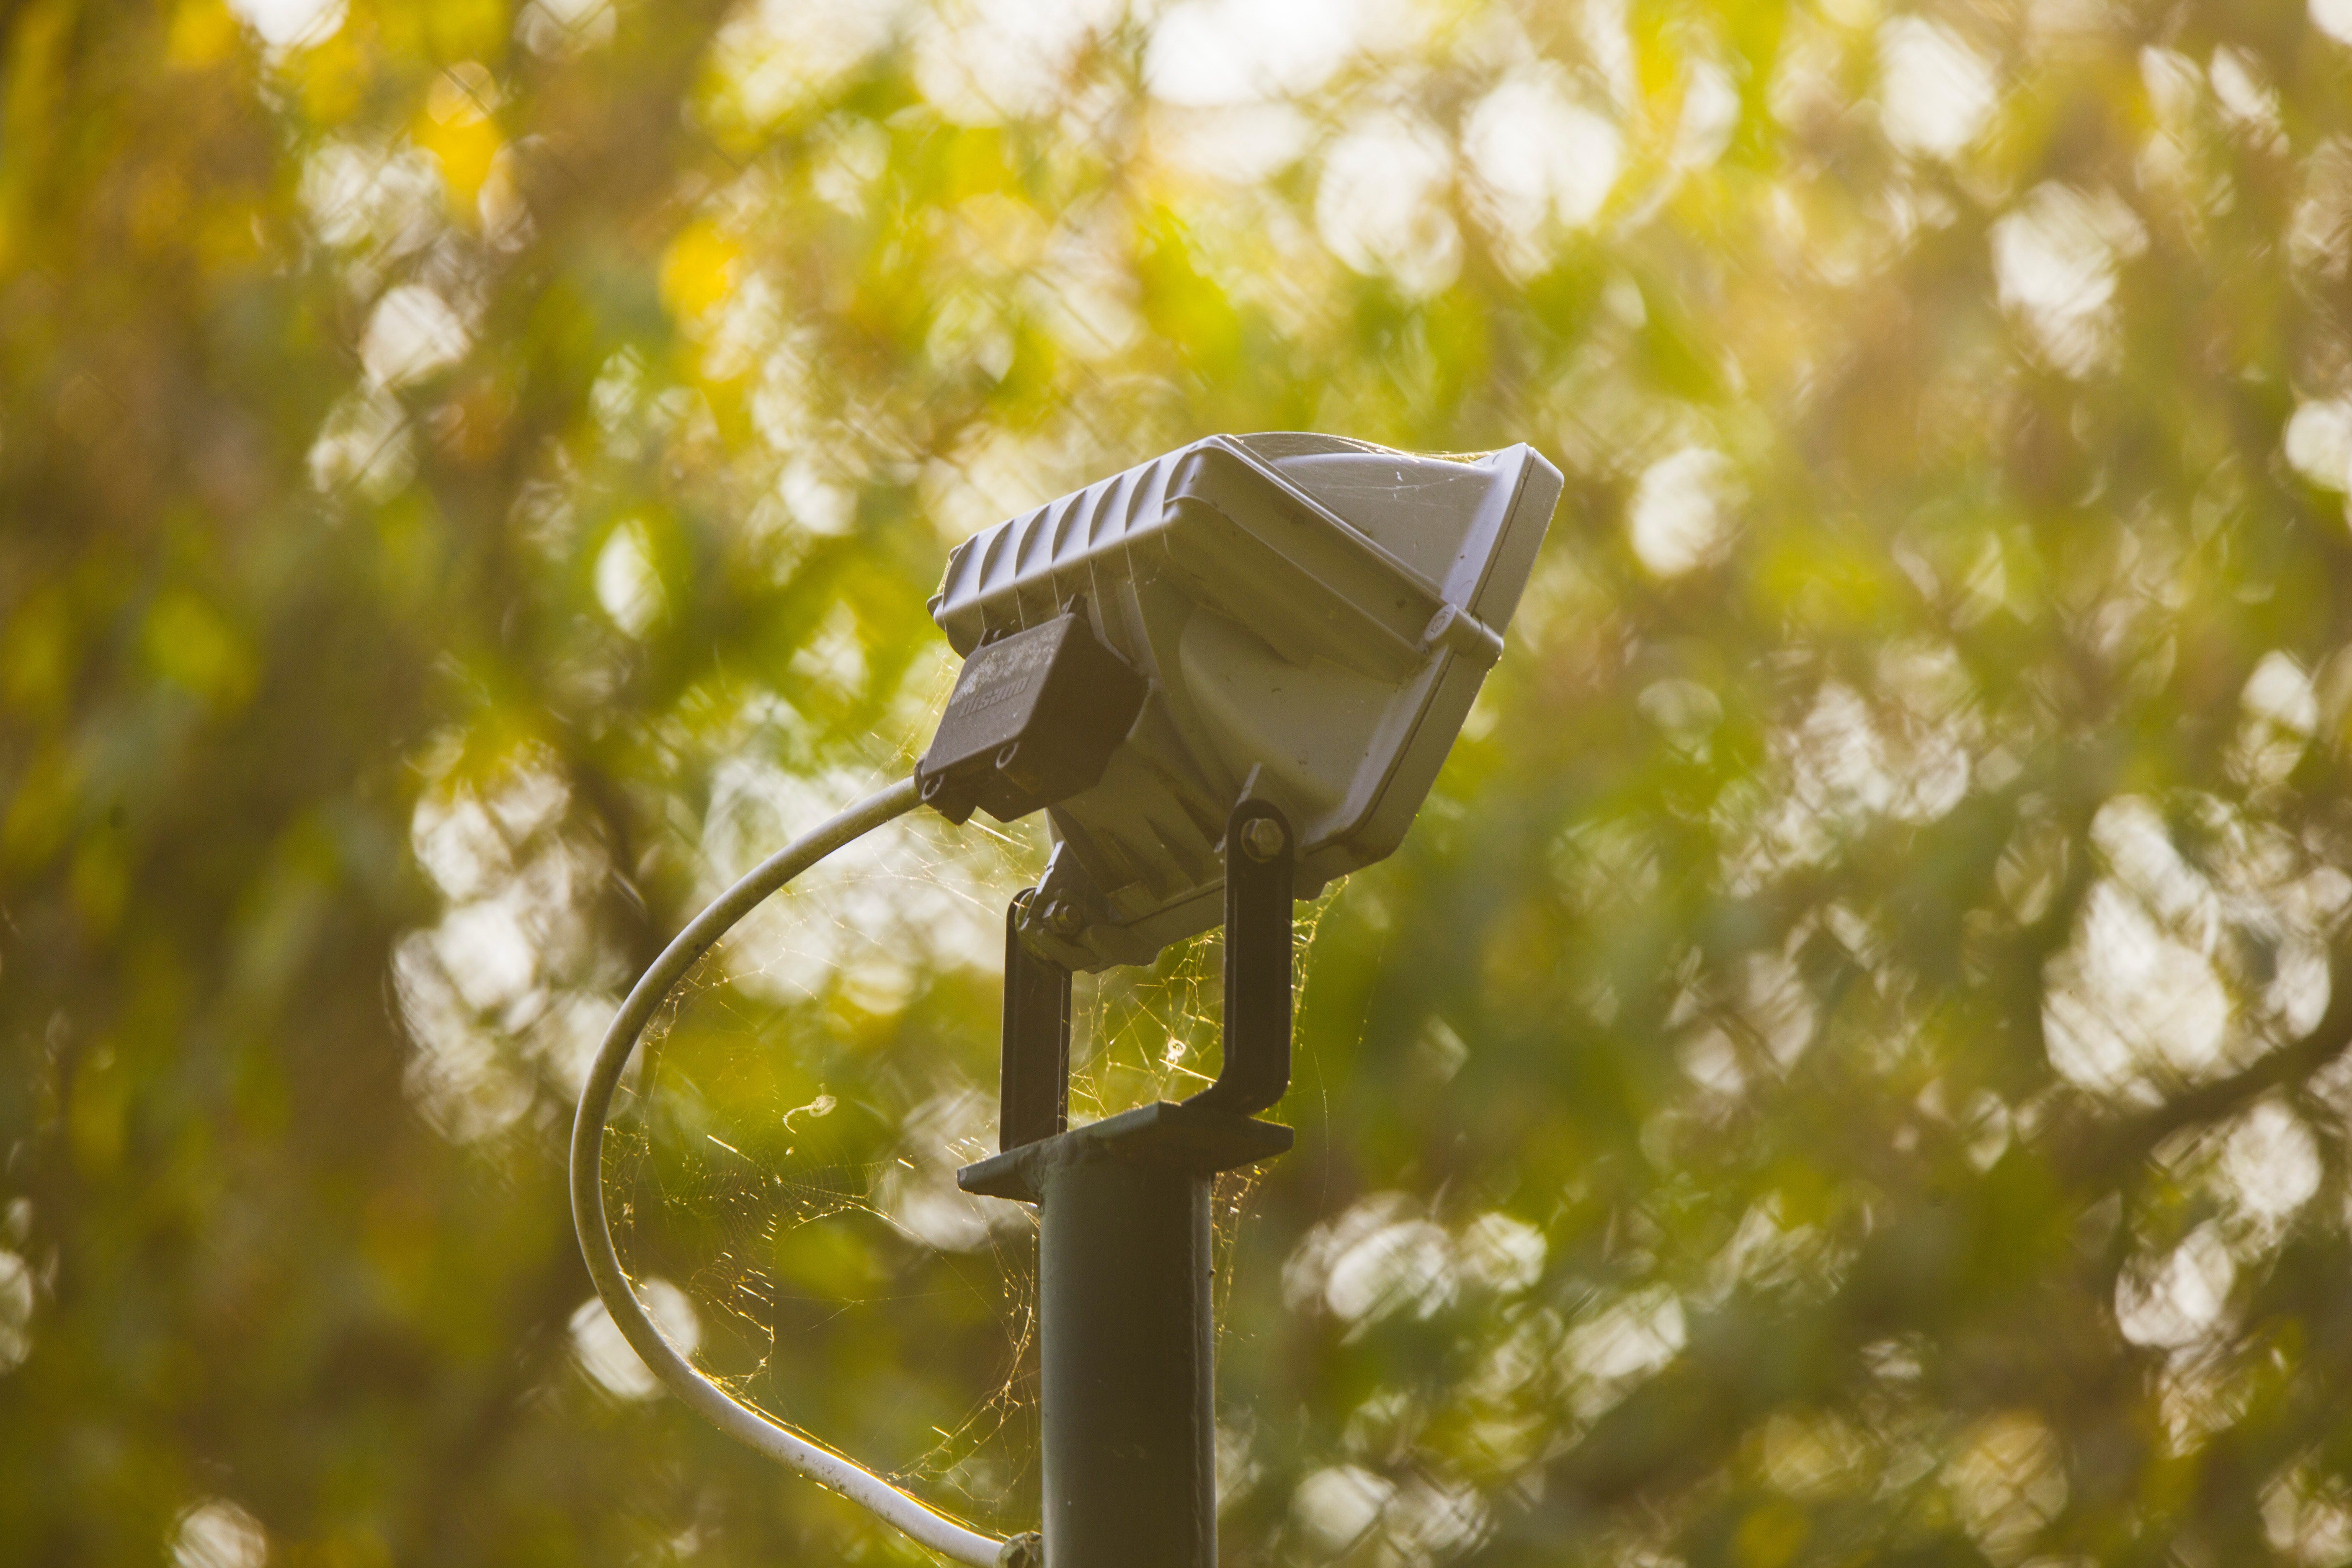
leaf, yellow, bird feeder, sunlight, tree, sky, branch, plant, street light, autumn